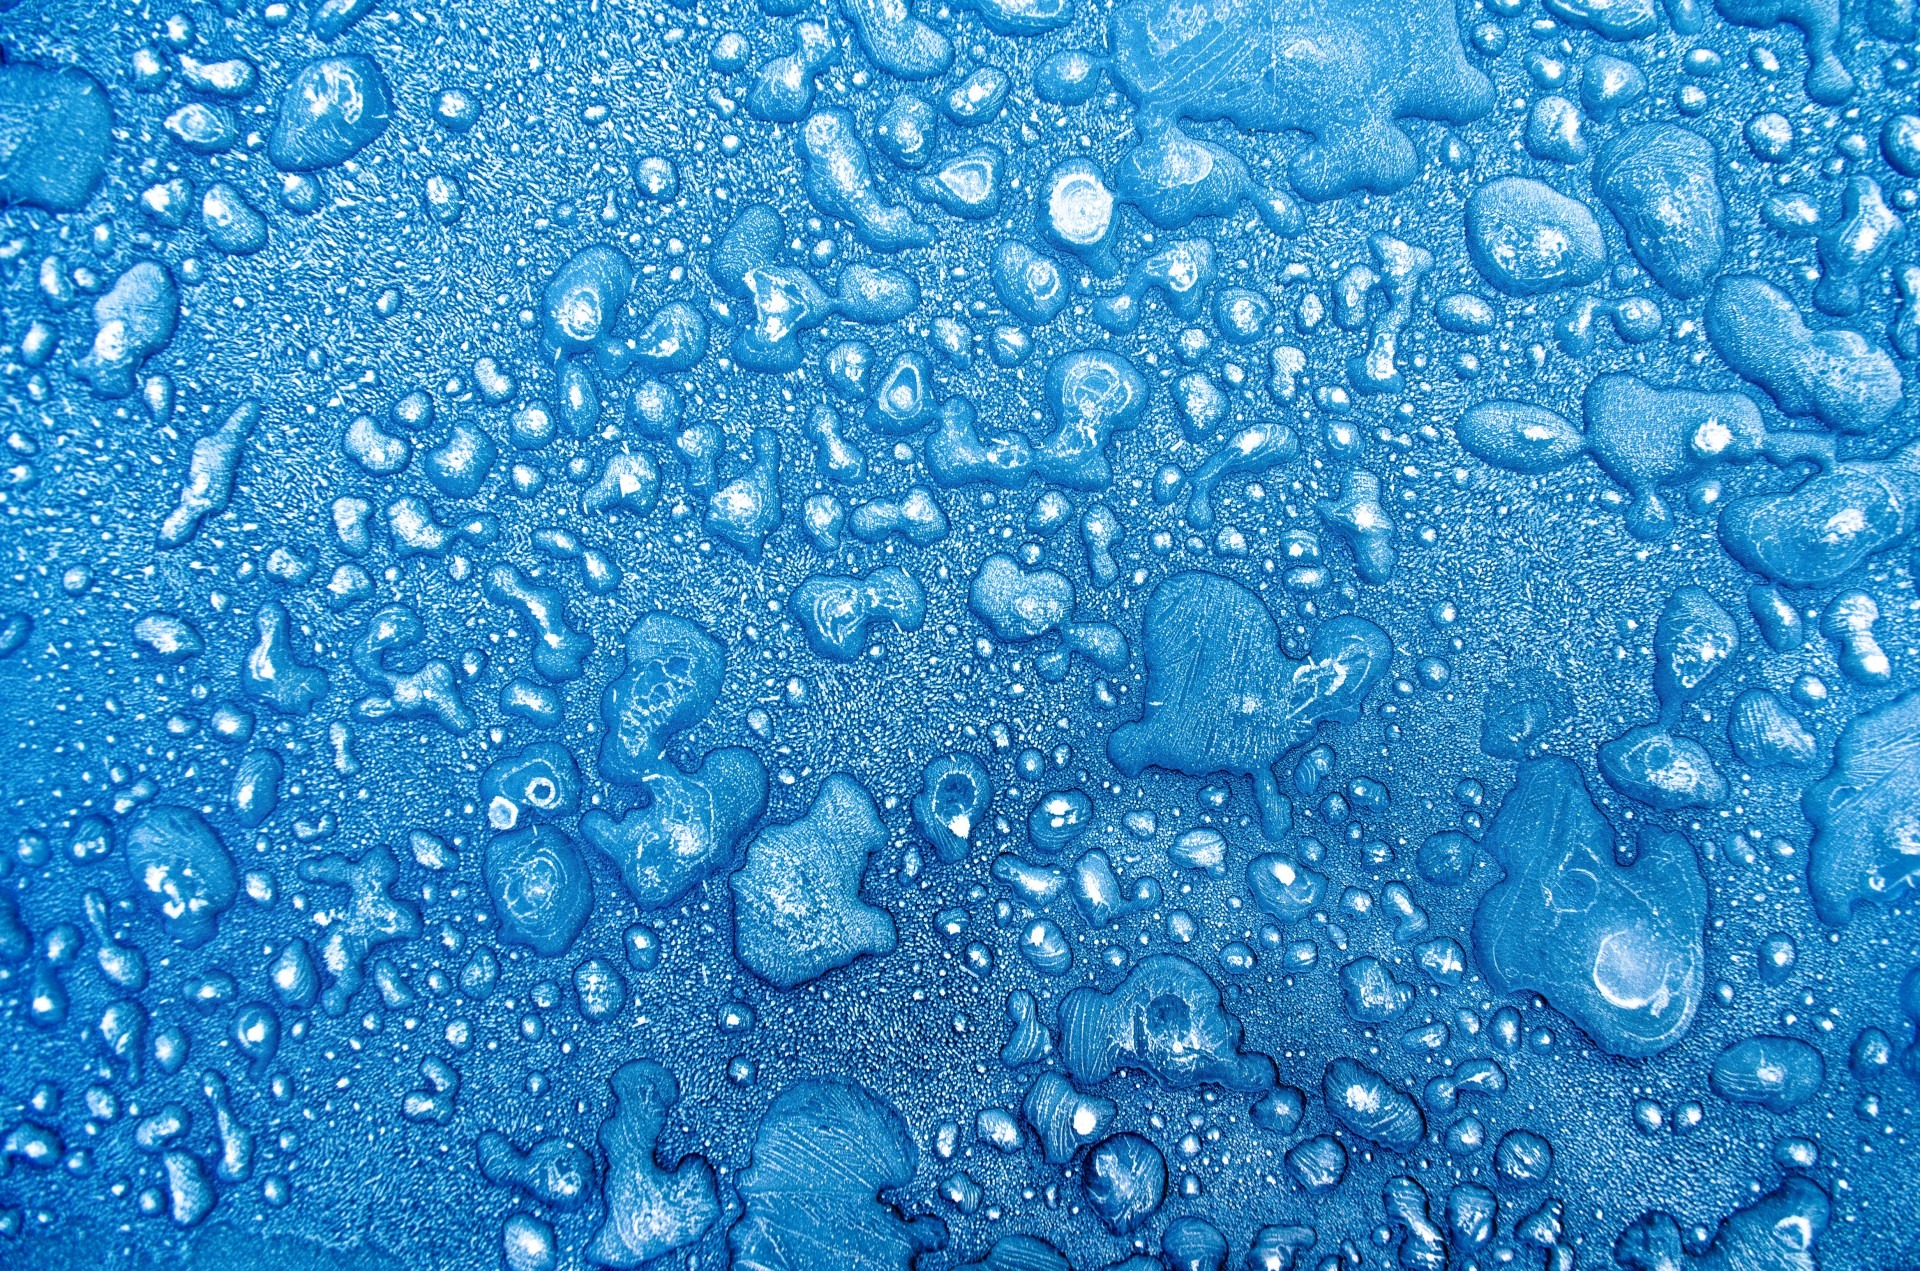
water, cold, winter, drop, flower, petal, frost, ice, pattern, blue, background, seasons, drops, freezing, element